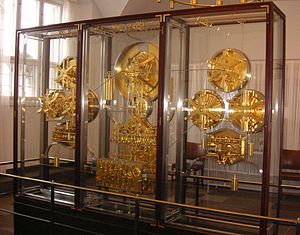
Jens Olsens Verdensur
Bagsiden af Jens Olsens verdensur
Bagsiden af Jens Olsens verdensur
Jens Olsens Verdensur er et avanceret astronomisk ur, der er opstillet på Københavns Rådhus.